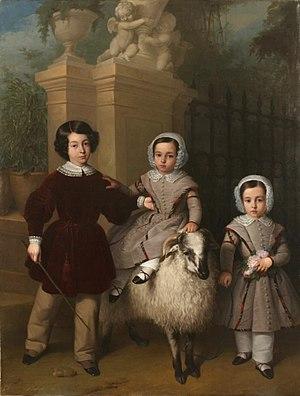
Le mouton, Ovis aries, est un animal domestique, mammifère herbivore ruminant appartenant au genre Ovis de la sous-famille des Caprinés, dans la grande famille des Bovidés. Comme tous les ruminants, les moutons sont des ongulés marchant sur deux doigts. Dans le langage courant, les moutons désignent un ensemble où la femelle est la brebis et le mâle le bélier, tandis que le jeune mâle est un agneau et la jeune femelle une agnelle.